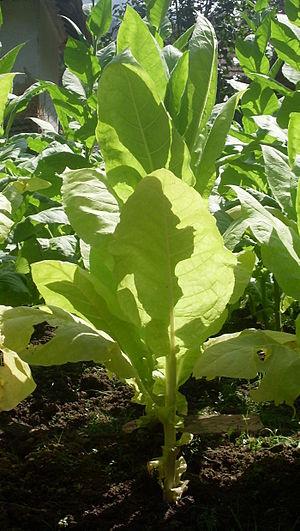
Le tabac est un produit psychotrope manufacturé élaboré à partir de feuilles séchées de plantes de tabac commun, une espèce originaire d'Amérique appartenant au genre botanique Nicotiana.
La Manufacture de cigarettes du Tchad, filiale d'Imperial Brands créée le 9 mai 1968, est une entreprise de fabrication et de commercialisation de cigarettes. Le siège social de l'entreprise est basé à N'Djaména et son usine est à Moundou, dans le Sud du pays.